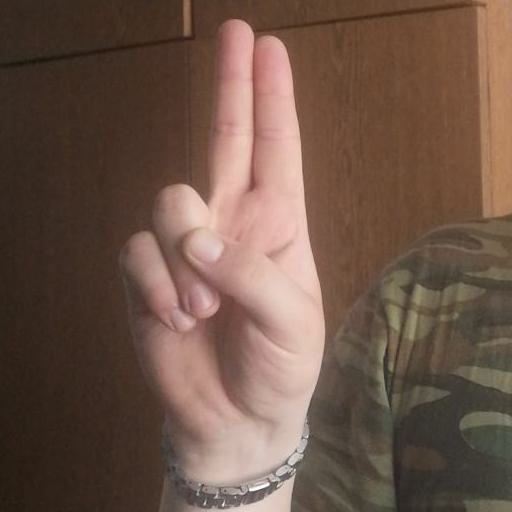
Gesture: two_up